Anchor Line (riverboat company)

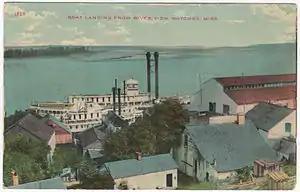
Anchor Line steamboat at the levee, Natchez-Under-The-Hill, Natchez, Mississippi, before 1899. Postcard view, ca. 1907.

The company was founded in 1859 as the Memphis and St. Louis Packet Line, principally providing service to these two cities and points in between. Two years later, the American Civil War broke out. Whereas many steamboat owners were forced to cease operations at the outbreak of hostilities, the Memphis and St. Louis Packet Line managed to remain in business by operating on the parts of the Mississippi River occupied by the Union forces. By the spring of 1862, this included all parts of the river as far south as Memphis. One year later, all ports on the river except for Vicksburg, Mississippi, and Port Hudson, Louisiana, were under Federal control. On 4 July 1863, Union forces under Ulysses S. Grant forced the Confederate garrison commanded by John C. Pemberton to surrender Vicksburg, and the next day, Port Hudson surrendered, opening the river to commercial steamboat traffic.